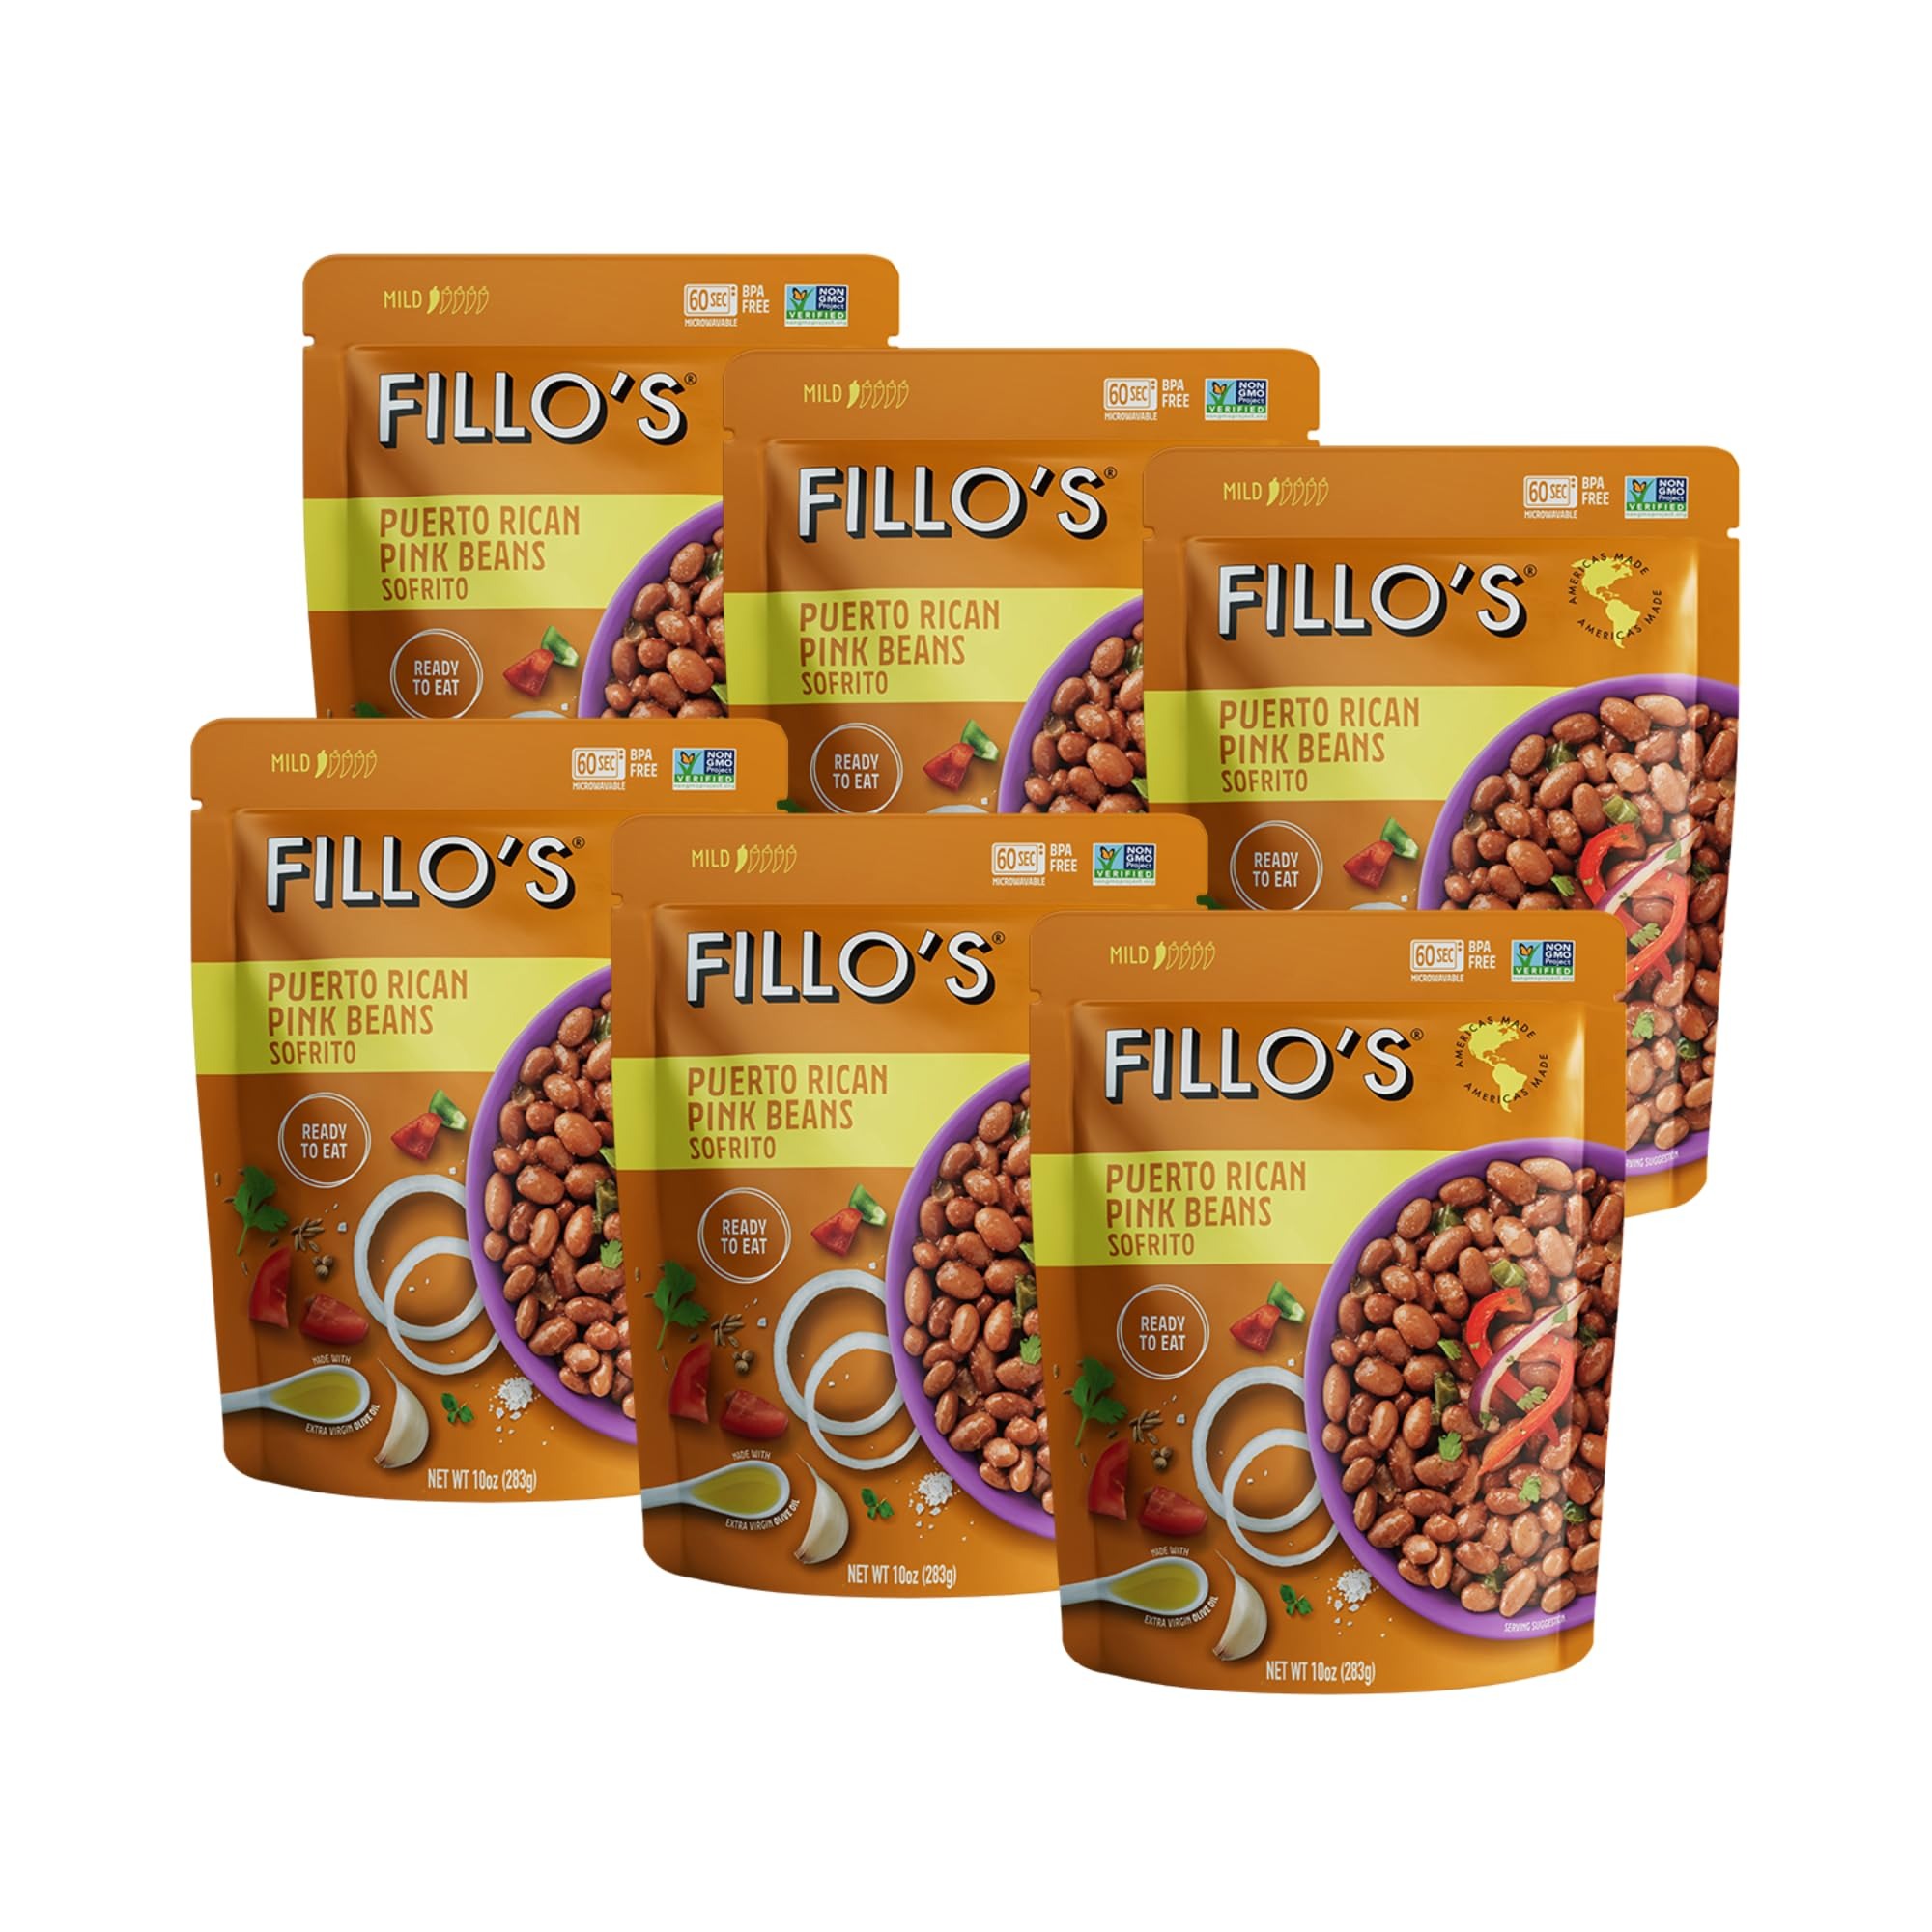
Item Name: Fillo's Puerto Rican Pink Beans And Sofrito, Non GMO, Vegan, 10 Ounces (Pack Of 6)
Bullet Point: Comes in Pack of 6
Value: 60.0
Unit: Ounce

Price: 27.39